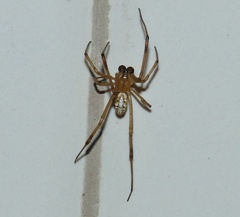
Species: Lactrodectus_hesperus